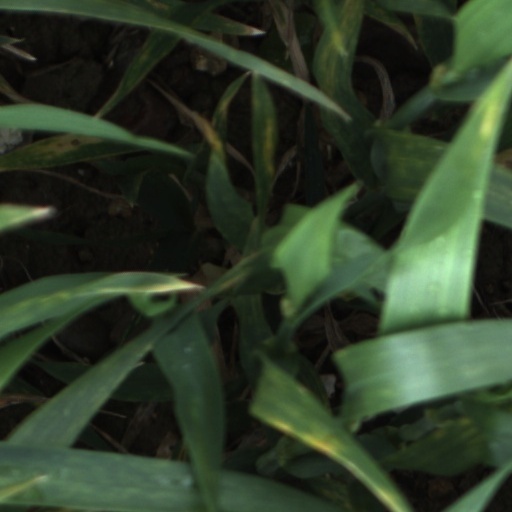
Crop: wheat